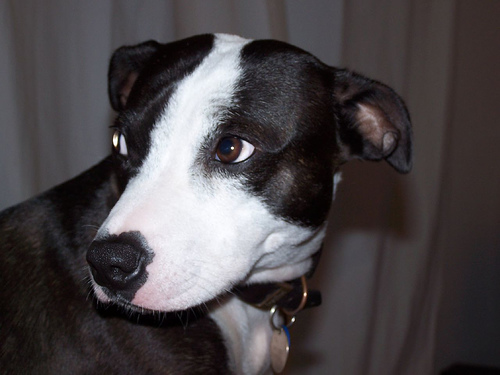
Breed: staffordshire bull terrier